Malvern, Pennsylvania

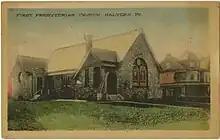
Malvern First Presbyterian Church before 1923

The area was originally settled in the 17th century by Welsh immigrants who purchased land from William Penn.